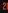
Number: 2